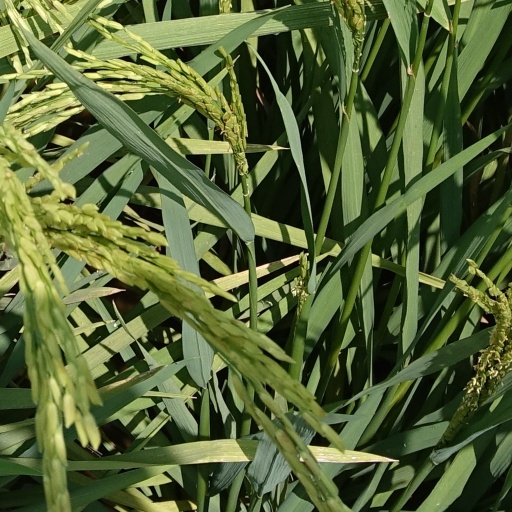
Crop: rice